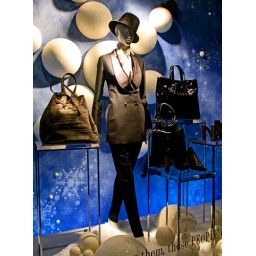
Women's clothing in window photo 163